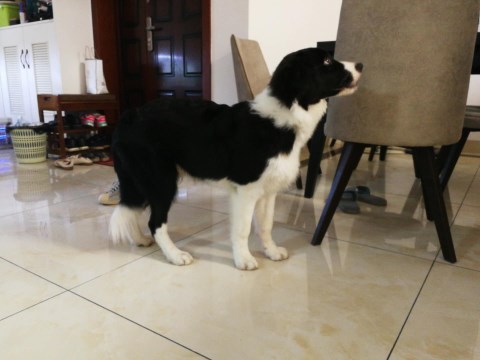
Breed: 2594-n000109-Border_collie